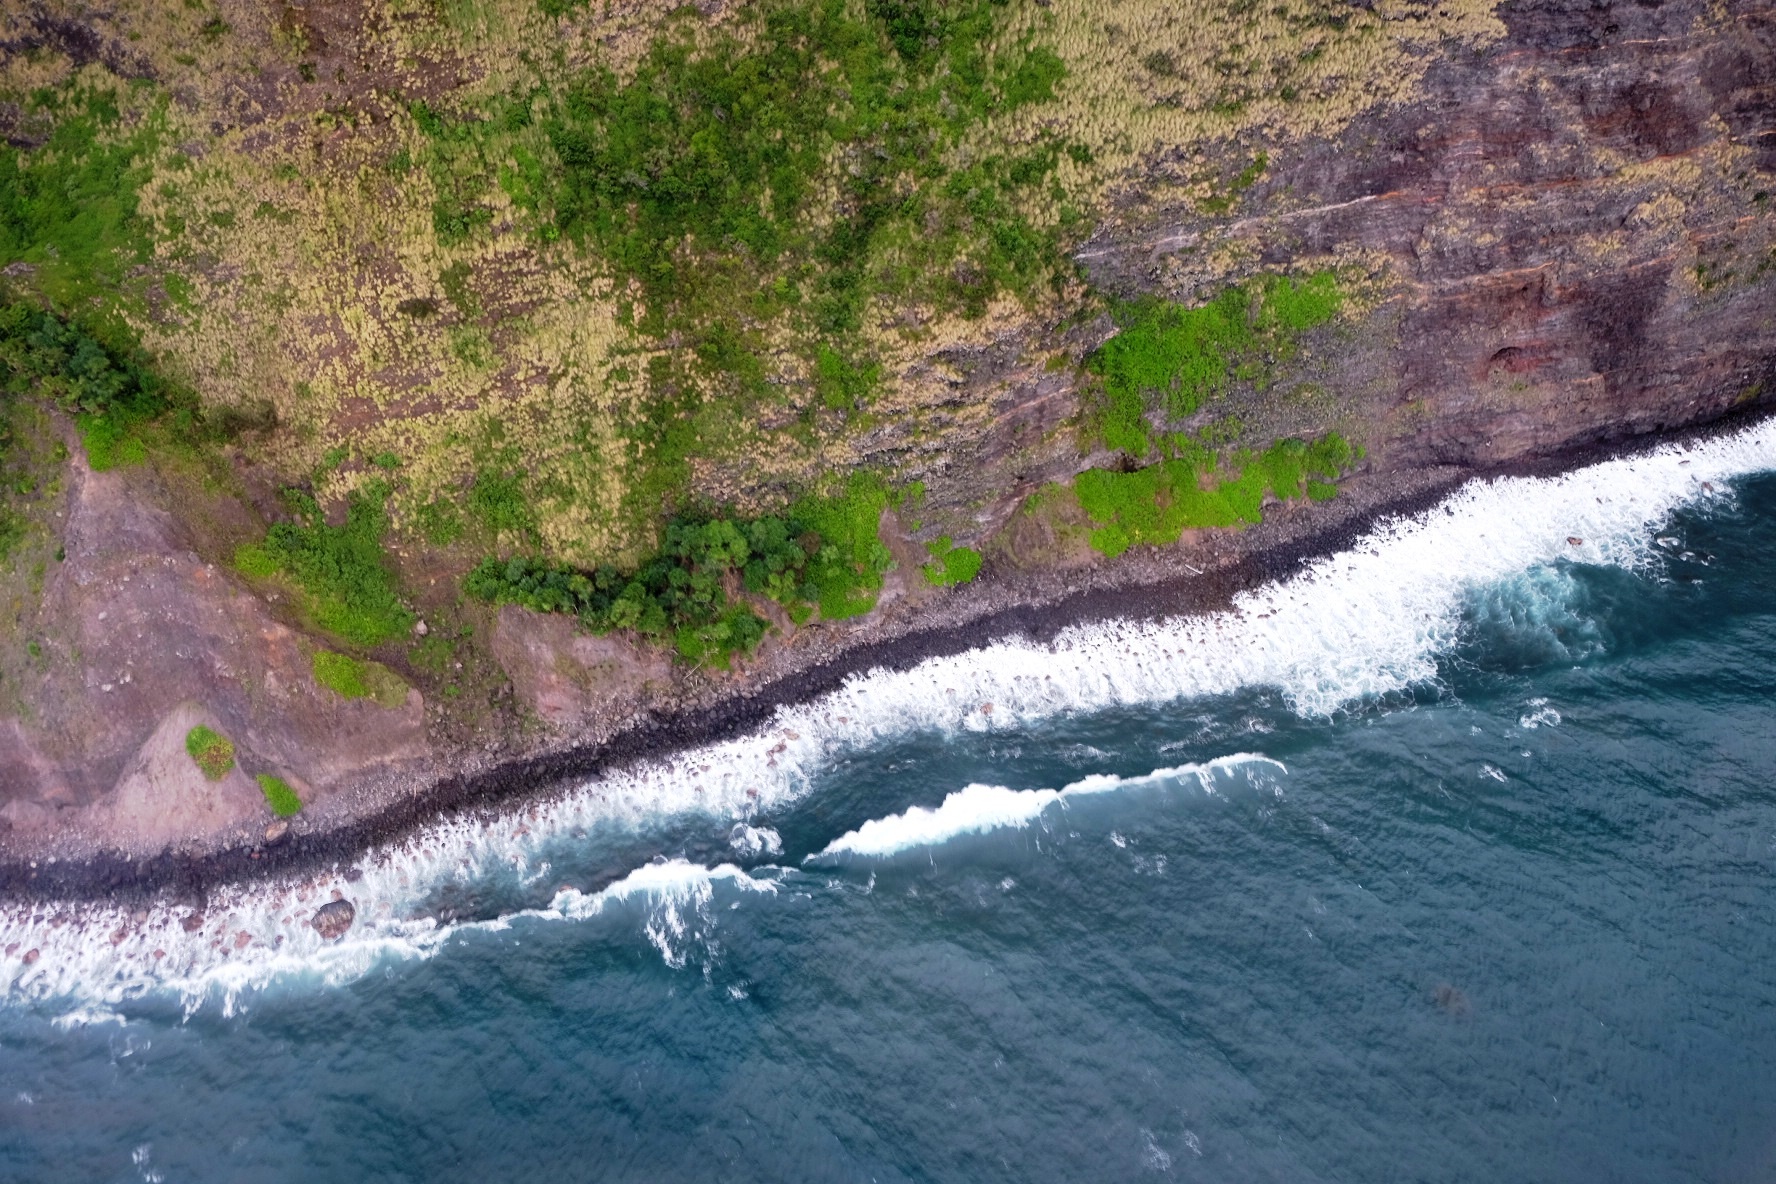
landscape, sea, coast, drop, shore, wave, river, tide, cliff, vehicle, rapid, terrain, waterway, boating, geological phenomenon, wind wave